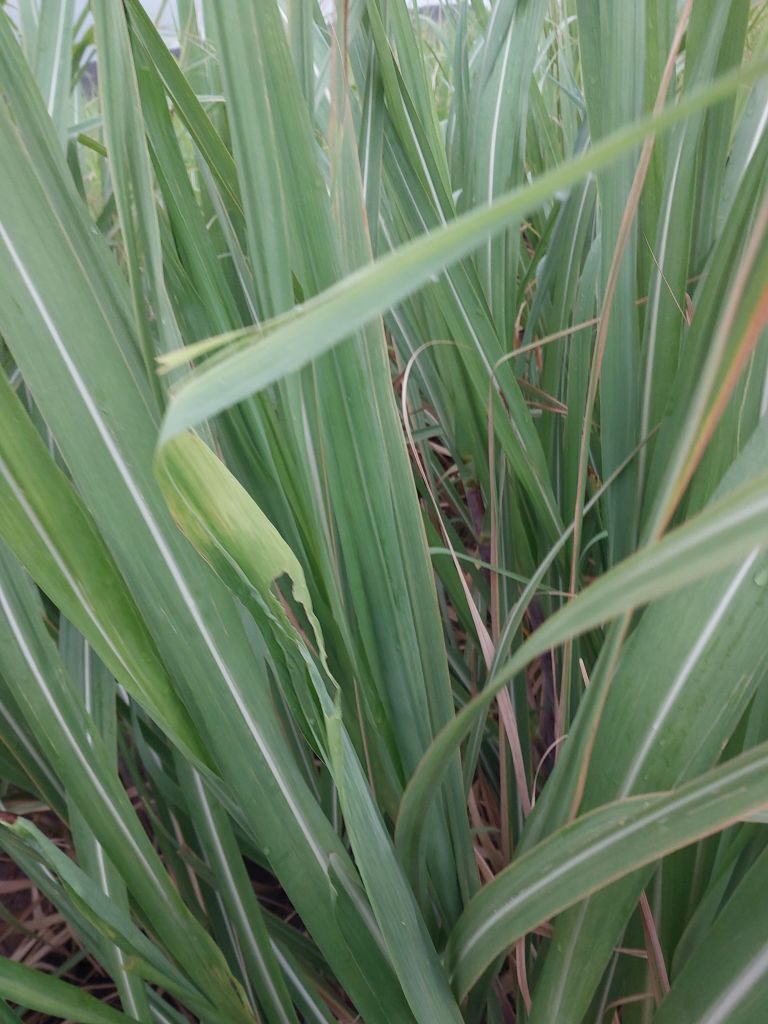
Label: Pokkah Boeng